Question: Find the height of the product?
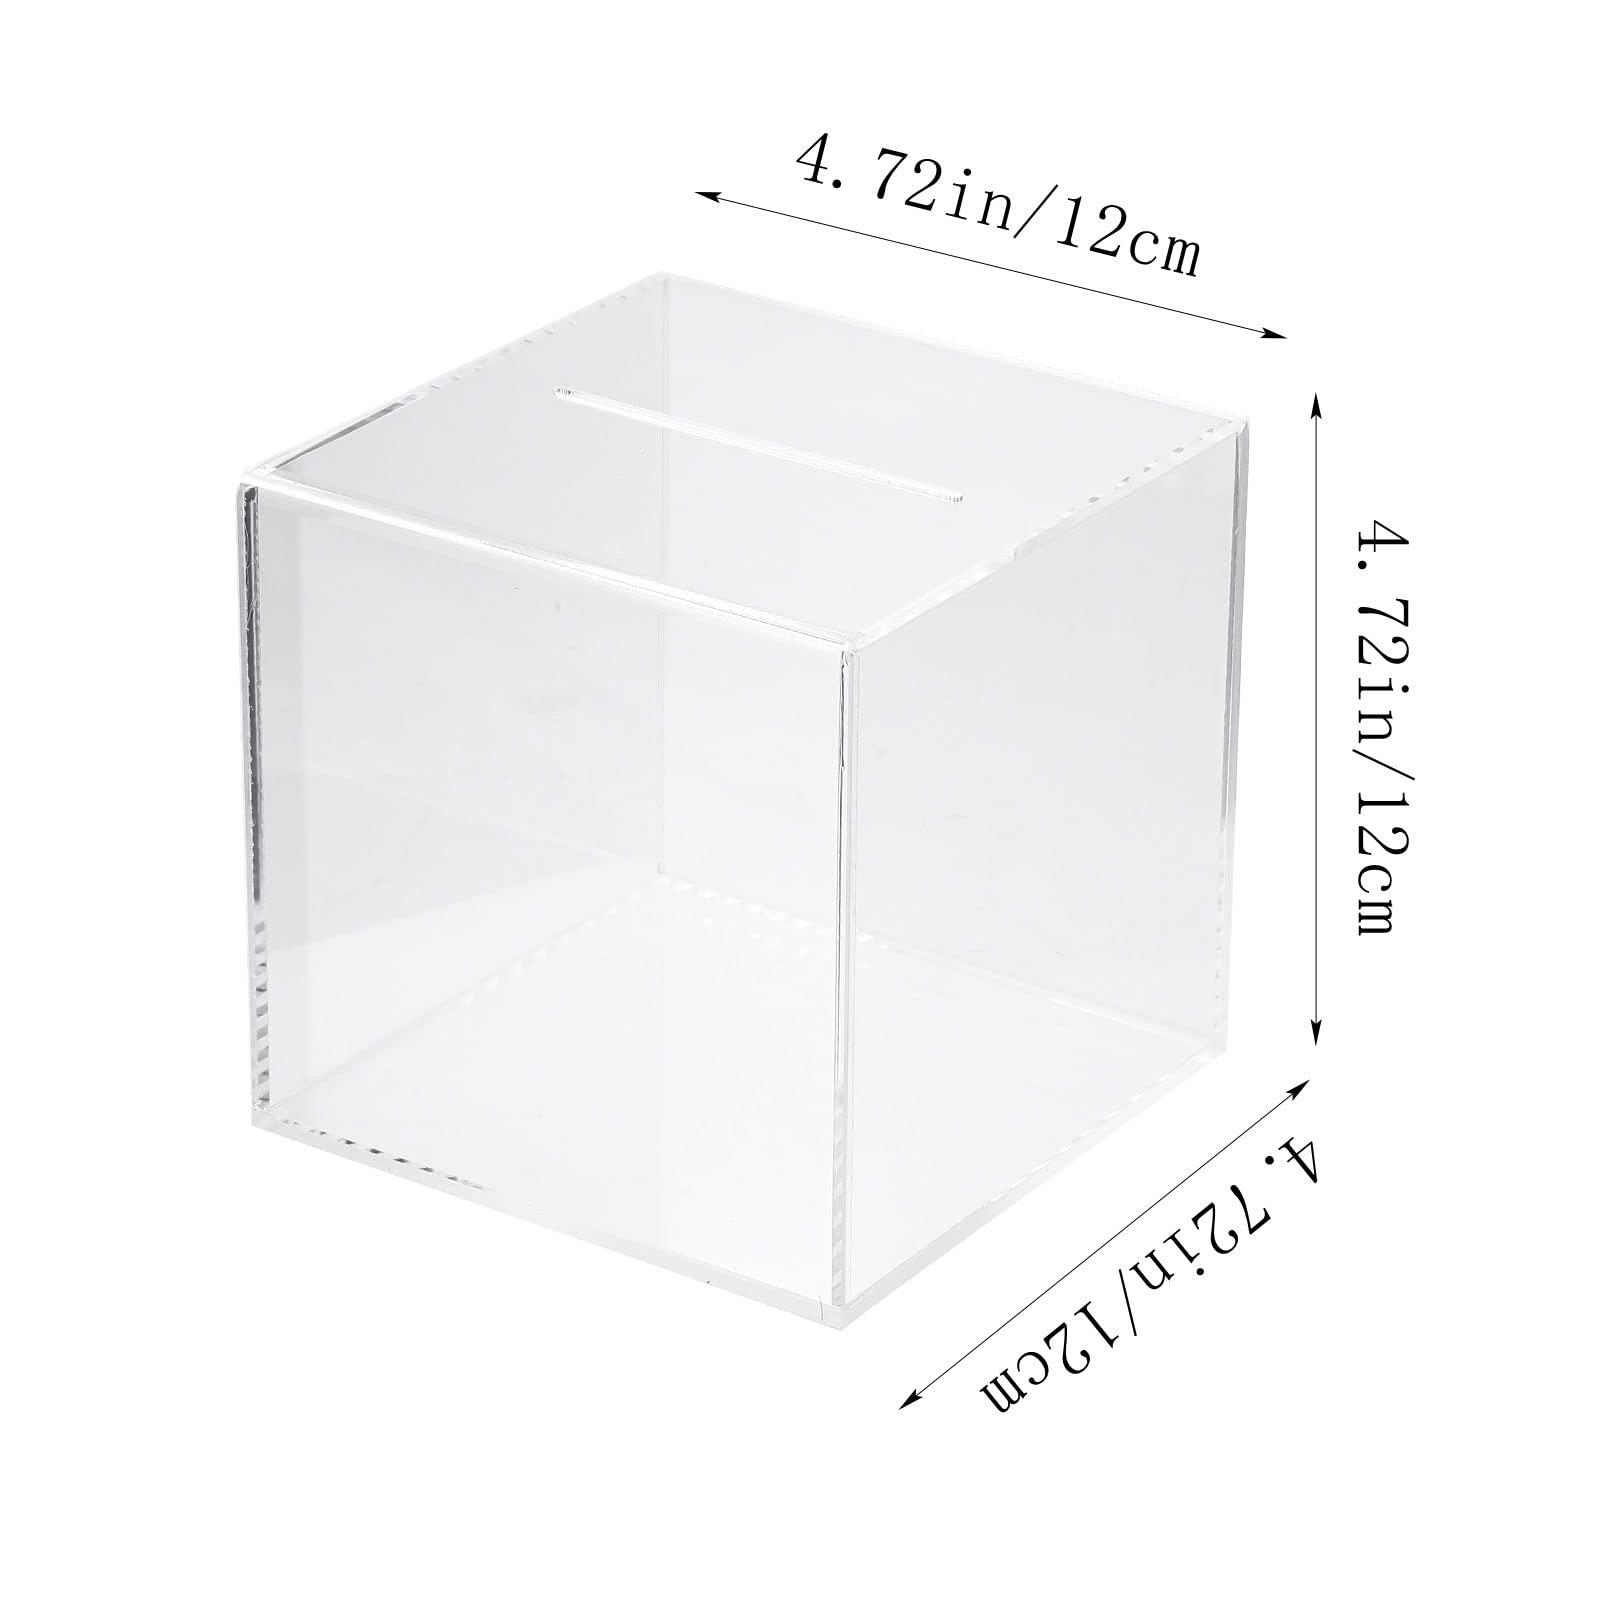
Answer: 12.0 centimetre